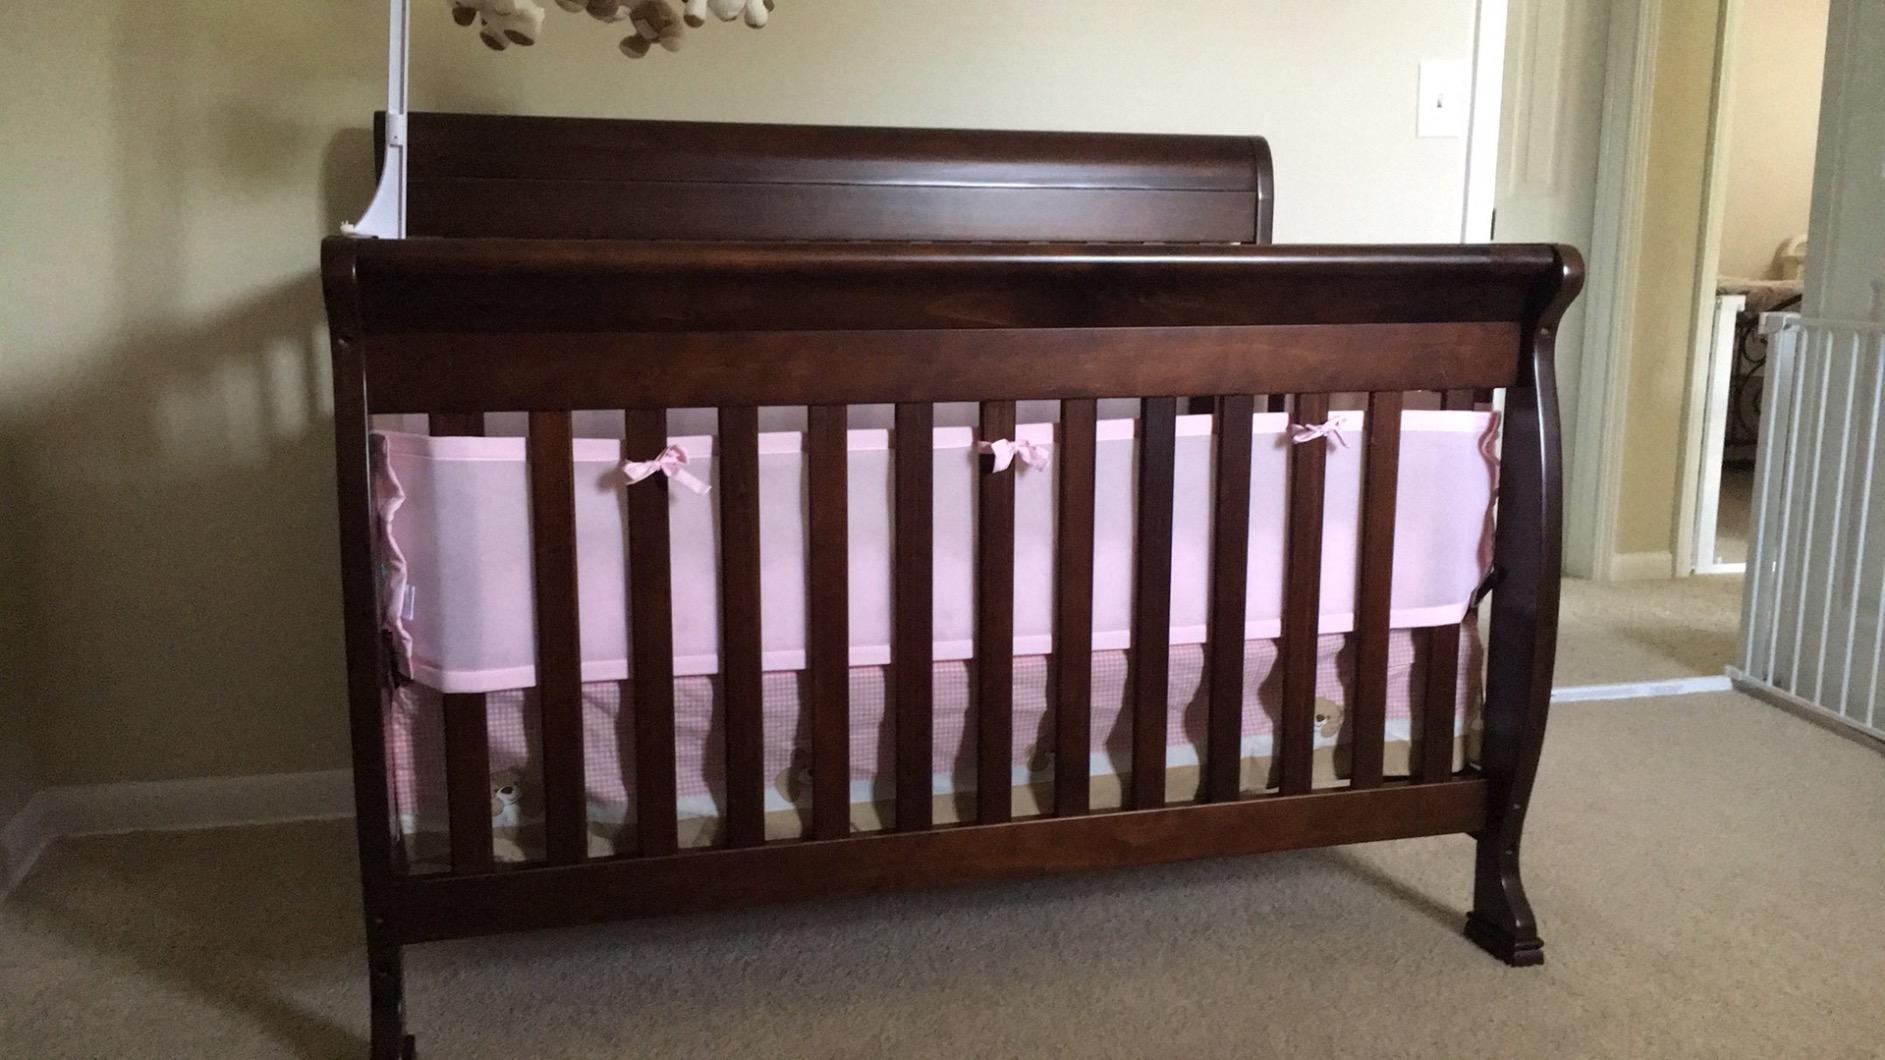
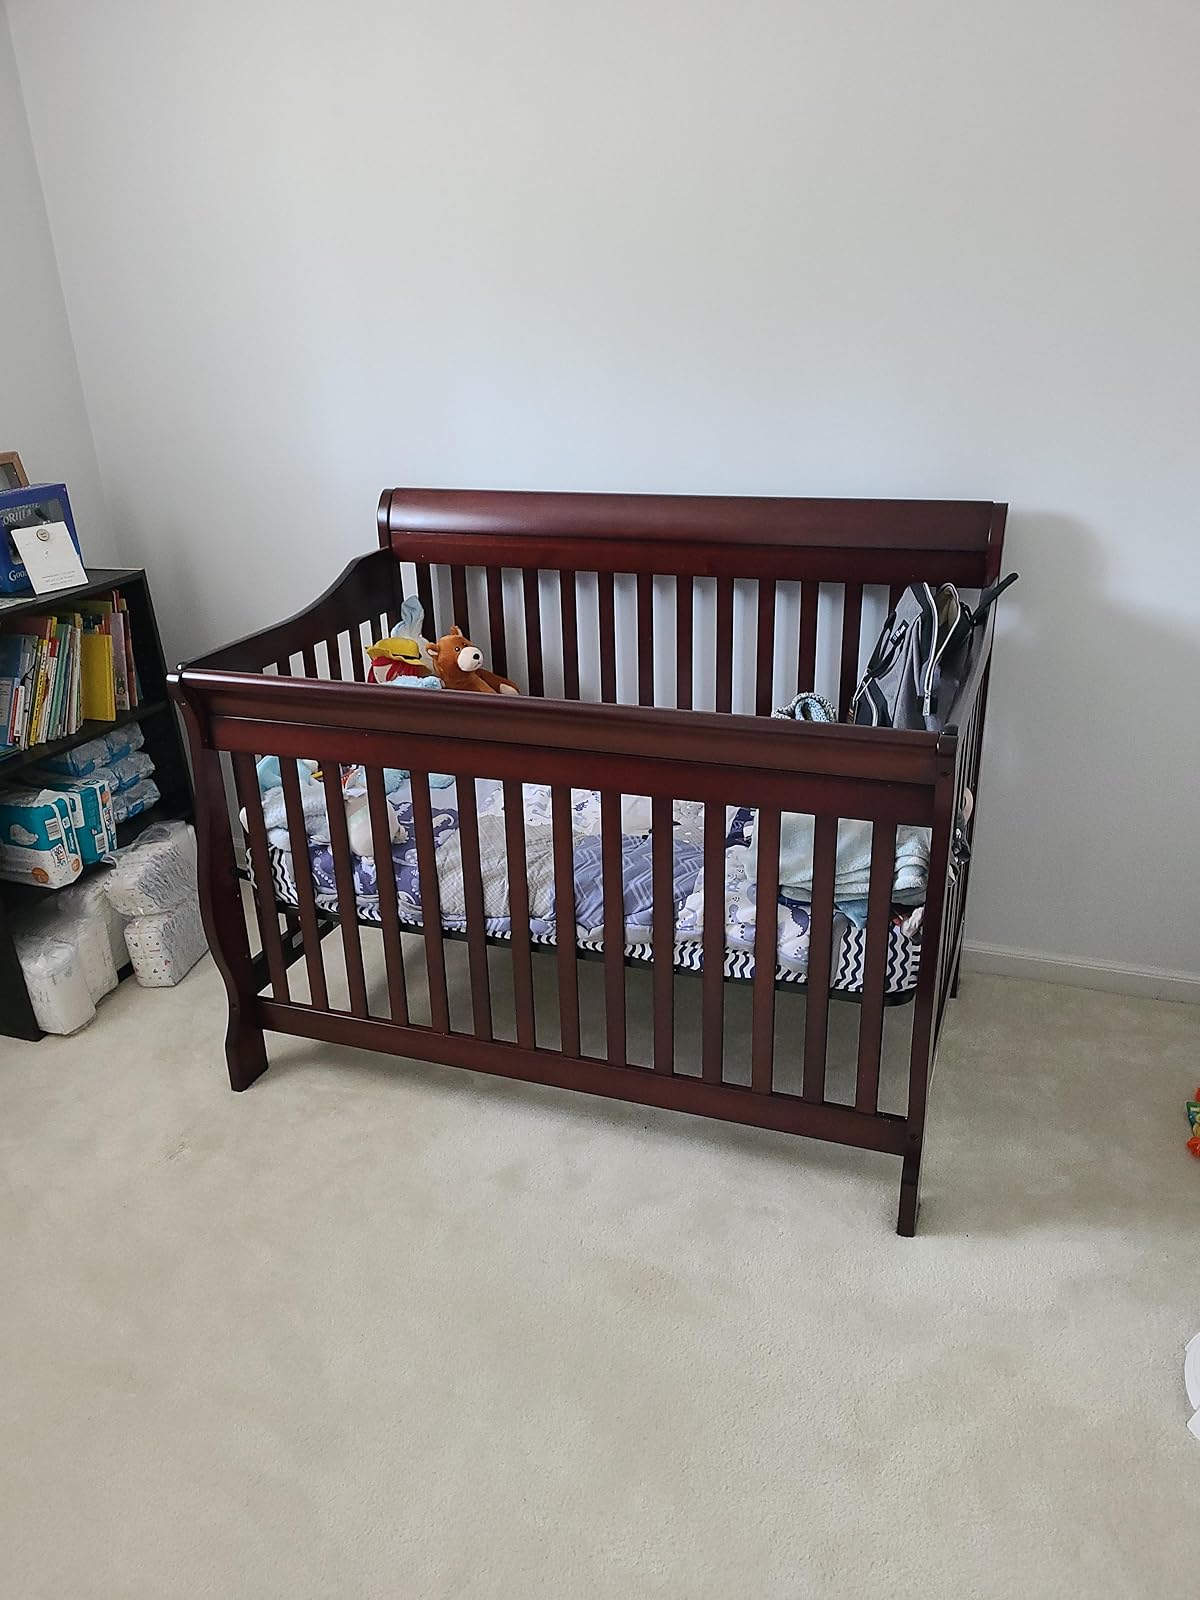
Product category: products_crib
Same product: no